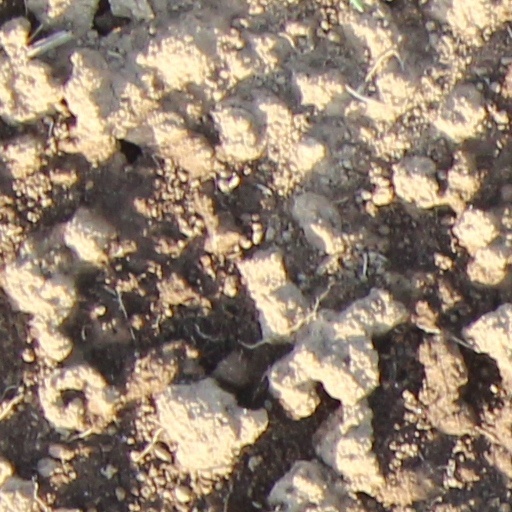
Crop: wheat